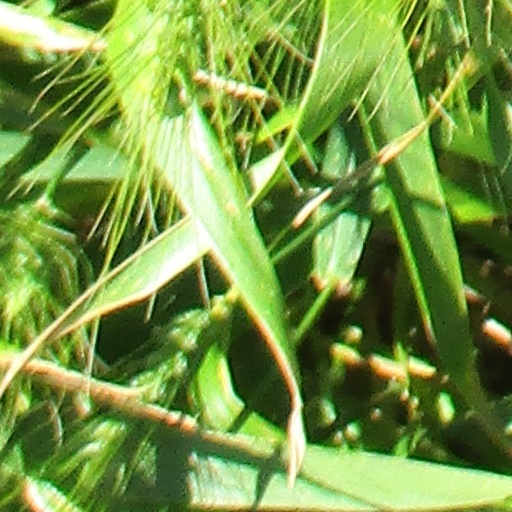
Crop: wheat